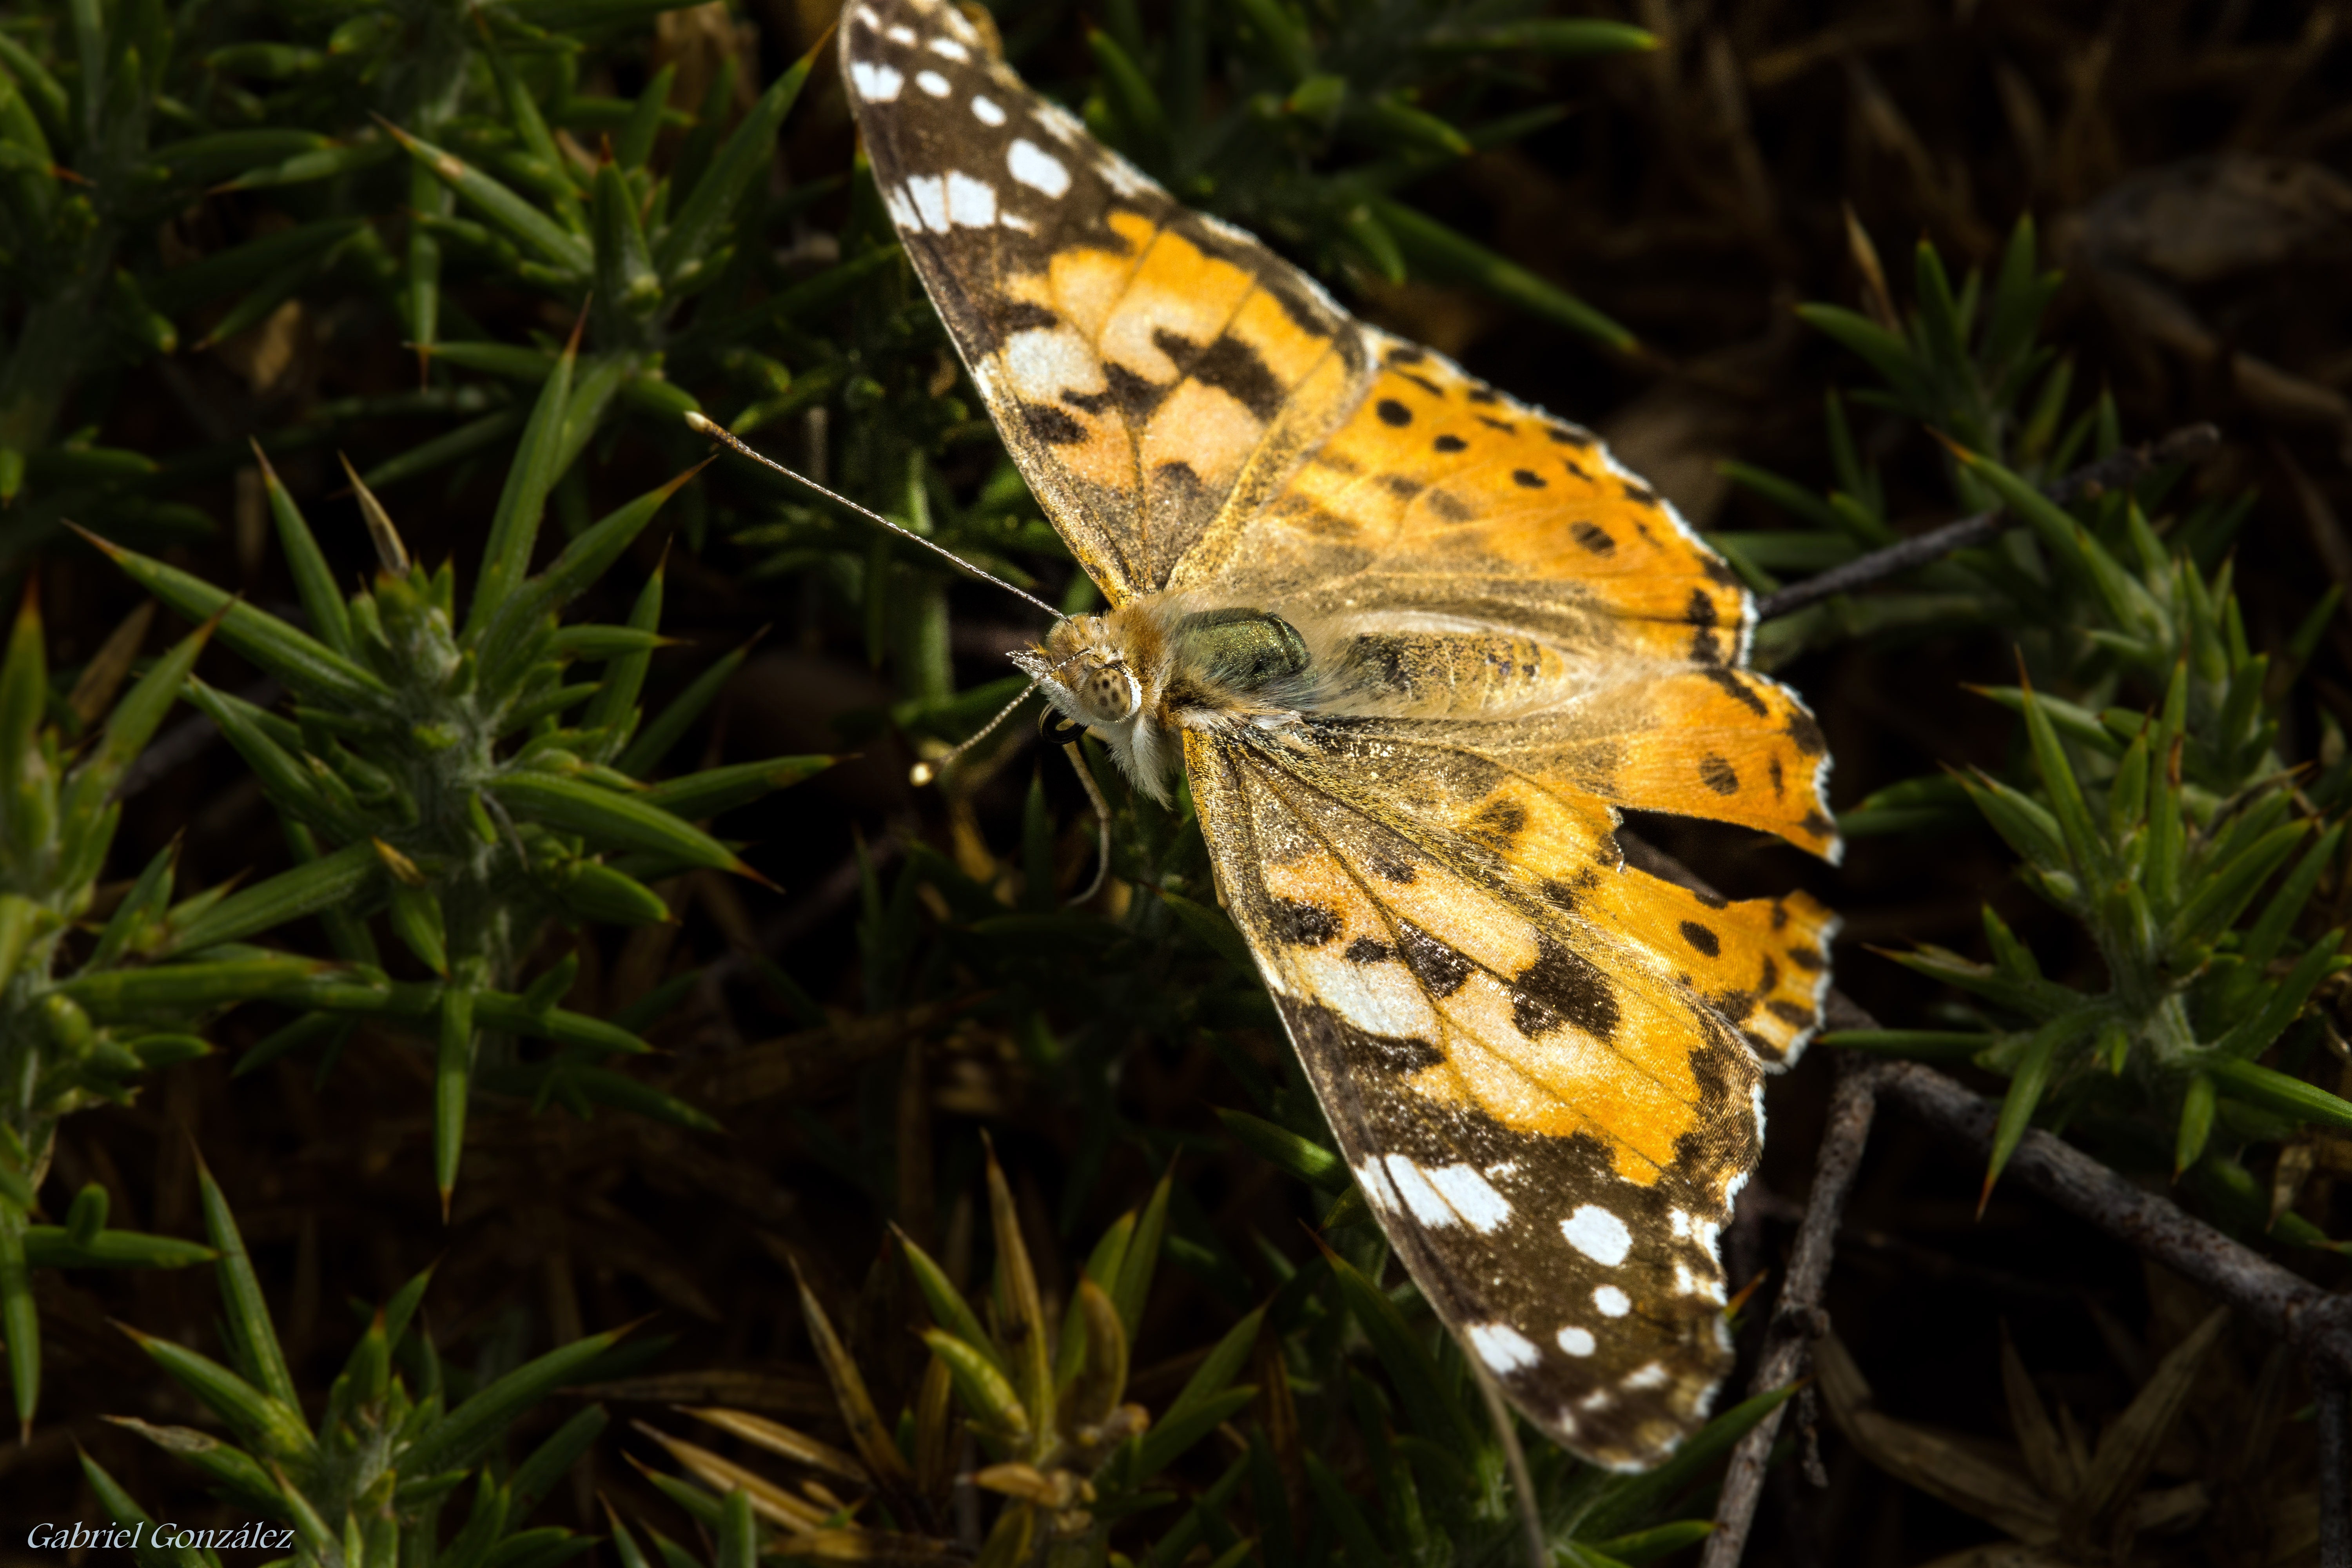
nature, grass, plant, leaf, flower, photo, wildlife, insect, macro, botany, butterfly, yellow, flora, fauna, invertebrate, close up, monarch butterfly, animals, naturaleza, mariposa, a77, g, ggl1, gaby1, xovesphoto, animales, sonya77, gphoto, xelodegalicia, sonya77v, tamron180mmmacro, macro photography, arthropod, gabrielcoru a, pollinator, moths and butterflies